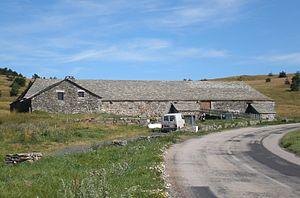
La ferme du Bourlatier à Saint-Andéol de Fourchades (Ardèche)
Fromage fort est un terme générique désignant un mélange de fromage, d'alcool et d'aromate. C'est avant tout une fabrication maison pour laquelle il n’existe pas de recette unique.
La miromando est un fromage fort, originaire de l'Ardèche, élaboré dans les montagnes du Vivarais.
Saint-Andéol-de-Fourchades est une commune française située dans le département de l'Ardèche, en région Auvergne-Rhône-Alpes.